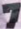
Number: 7